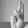
ASL letter: U